Vic Cathedral

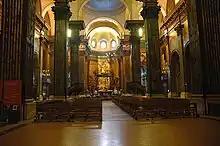
Inside the Cathedral of Vic, with the ships and paintings of Sert

Just a century later the cathedral was rebuilt again by bishop Abat Oliba in a monumental Romanesque style. It was consecrated in 1038 by Archbishop Wilfred of Narbonne. The bell tower, 46 meters high, was separated from the main building. From this period only the bell tower and the crypt have remain today. The crypt is notable for displaying preromanesque style capitals that were probably sourced from the 10th century temple. In addition, in the Episcopal Museum of Vic, there are some reliefs with figures from the Romanesque portal and capitals from the cloister, of great sculptural quality.